Jalaleddin Taheri

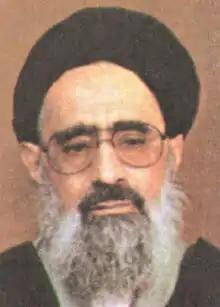

Seyyed Jalaleddin Taheri Esfahani (sometimes spelled Jalaluddin Taheri or Jalaleddin Taheri, 1 January 1926 – 2 June 2013) was an Iranian scholar, theologian and Islamic philosopher. He was a critic of Islamic extremism and was the representative of the Supreme Leader of Iran.